Republic Square, Yerevan

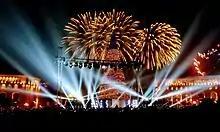
Yerevan Republic Square Christmas tree in December 2019

The drinking fountain (also known as pulpulak), located next to the museums' buildings, consists of seven fountains and is thus called "Yot aghbyur" ("Seven springs"). It was originally installed in 1965 and renovated in 2010.